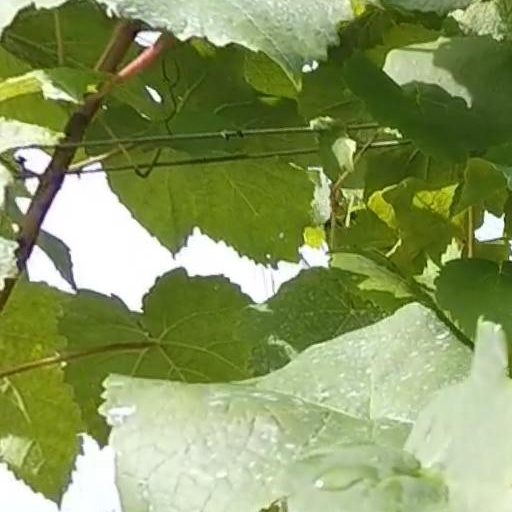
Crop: grape